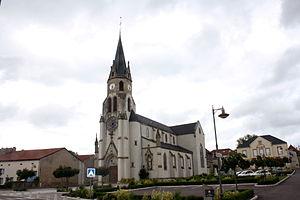
Eglise de style néo-gothique commencée en 1878 et bénie par l'évêque de Metz en 1879.
Pontpierre est une commune française située dans le département de la Moselle et le bassin de vie de la Moselle-Est, en région Grand Est.